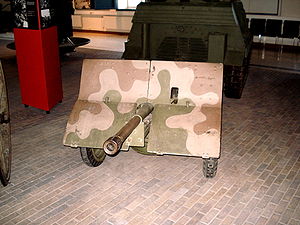
Bofors 37 mm
Finsk Bofors 37 mm kanon.
Bofors 37 mm kanonen var en panserværnskanon, som blev konstrueret af den svenske våbenfabrikant Bofors i begyndelsen af 1930'erne. Den blev bygget på licens i en række lande. Kanonen blev brugt af nogle europæiske lande under 2. Verdenskrig, fortrinsvis i begyndelsen af krigen.